Eric Andersen

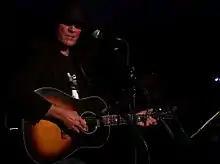
Andersen in 2013

In 1998, Andersen released his first solo album in a decade, "Memory of the Future". Praised as "dreamy and introspective", the album was followed two years later by "You Can't Relive The Past", which included original blues numbers as well as a selection of songs co-written with Townes Van Zandt.